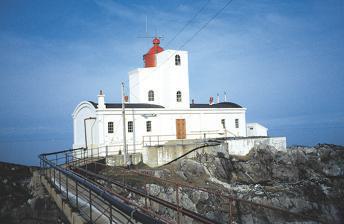
Building: Makkaur Lighthouse
Country: Norway
Year built: 1928
Coastal lighthouse in Båtsfjord, Norway Lighthouse Makkaur Lighthouse Makkaur fyr View of the lighthouse Location of the lighthouse Location Finnmark , Norway Coordinates 70°42′23.8″N 30°04′43.4″E / 70.706611°N 30.078722°E / 70.706611; 30.078722 Tower Constructed 1901 (first) 1928 (second) Construction concrete tower Automated 2005 Height 12 metres (39 ft) Shape square tower with balcony and lantern Markings white tower, red lantern Heritage heritage site in Norway Racon M Light First lit 1946 current Focal height 39 metres (128 ft) Intensity 1,232,000 candela Range 17.6 nmi (32.6 km; 20.3 mi) Characteristic Fl (2) W 20s. Norway no. 966500 Makkaur Lighthouse ( Norwegian : Makkaur fyr ) is a coastal lighthouse located on the northern coast of the Varanger Peninsula in Båtsfjord Municipality , Finnmark county, Norway . History The lighthouse was established in 1928, destroyed during World War II , and later rebuilt. The lighthouse was listed as a protected site in 1998. The 12-metre (39 ft) tall white, square, concrete tower has a red top where the light is located.  The 1,232,000 candela light emits two white flashes every 20 seconds at an elevation of 39 metres (128 ft) above sea level. The light can be seen for up to 17.6 nautical miles (32.6 km; 20.3 mi).  The light is turned on from 12 August until 24 April each year, but it is off during the summer due to the midnight sun . There was an active foghorn operating at the site from 1922 until 1989. The site is only accessible by boat. The lighthouse was automated in 2005. See also Norway portal Engineering portal Lighthouses in Norway List of lighthouses in Norway References